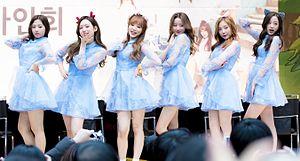
April est un girl group sud-coréen formé par DSP Media en 2015.